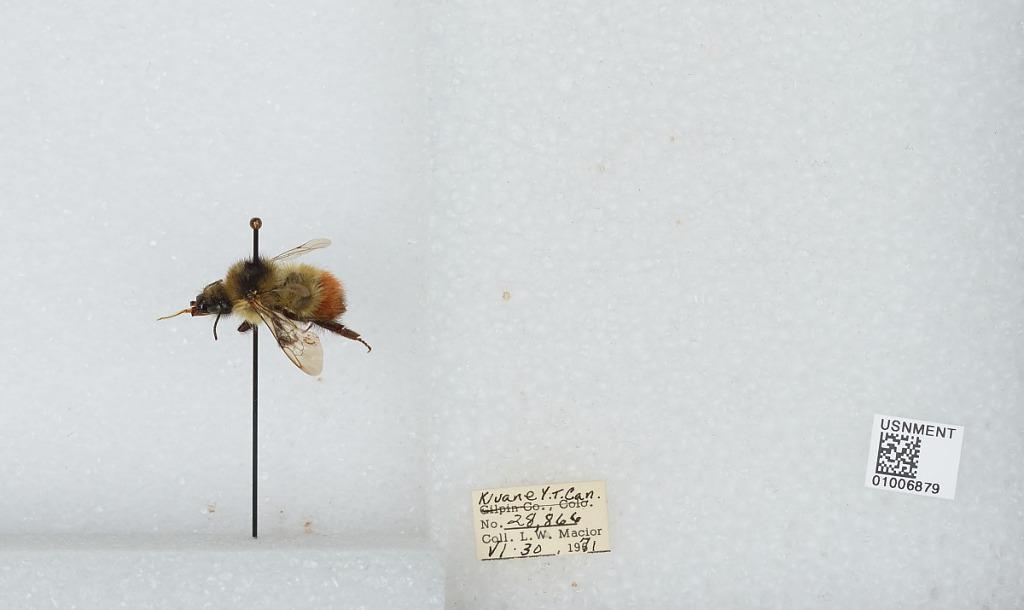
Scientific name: Bombus (Pyrobombus) flavifrons Cresson
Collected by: L. Macior
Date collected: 1971-6-30
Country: Canada
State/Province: Yukon Territory
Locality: Kluane
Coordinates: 60.75, -139.5